Markus Hilgert

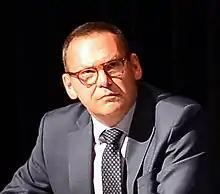
Markus Hilgert.

Hilgert is a member of several governing bodies and advisory boards, including the German Commission for UNESCO (since 2016)., the Foundation Board of the International Alliance for the Protection of Heritage in Conflict Areas (ALIPH; since 2017), the Advisory Group of the Cultural Protection Fund of the British Council (since 2017), the Disaster Risk Management Committee of the International Council of Museums (since 2017), and the Advisory Board of the Arcadia Fund.